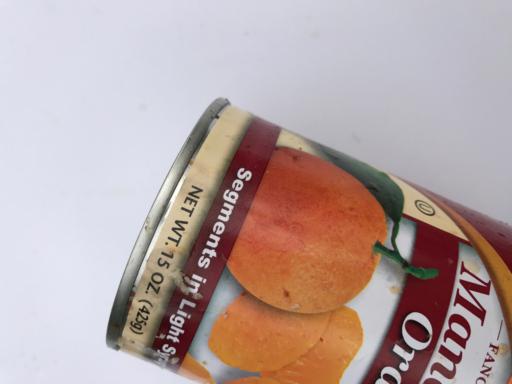
Label: metal